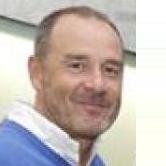
Age: 53